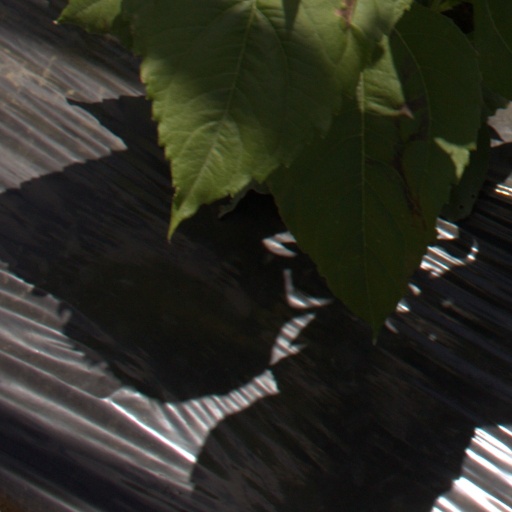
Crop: Jerusalem artichoke